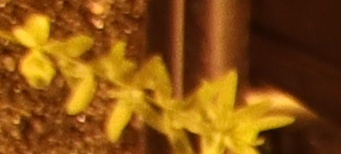
Label: Flax